Philip Kapleau

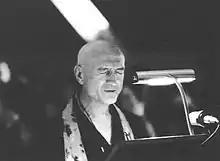

Philip Kapleau (August 20, 1912 – May 6, 2004) was an American Zen Buddhist teacher. He trained in the Harada–Yasutani tradition, which is rooted in Japanese Sōtō and incorporates Rinzai-school koan study. He established Rochester Zen Center, which grew to become one of the most influential Zen communities in the West. His independent lineage includes teachers active in the USA, Canada, Costa Rica, Mexico, Sweden, Finland, Germany, the UK and New Zealand.